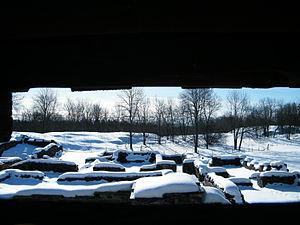
L'abbaye d'Hovedøya, petite île dans le fjord d'Oslo, sous la neige. This is a photo of a monument in Norway, number: 3198 in the Norwegian Directorate for Cultural Heritage database.